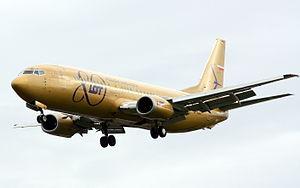
La Polskie Linie Lotnicze LOT est la compagnie aérienne nationale de la Pologne. Créée le 29 décembre 1928, c'est l'une des plus anciennes au monde ; les premiers avions utilisés étaient des Junkers F13 et Fokker F.Vlla/1m.